Church of St. Anselm and St. Roch (Bronx)

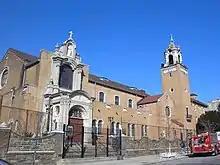
St. Roch 525 Wales Av

The Church of St. Roch was founded in 1899 as a national parish to serve Italian Catholics. The first pastor was Rev. John Milo. The original church building was located on 150th St. near Robbins Ave. Later, a larger church was constructed on Wales Ave. The new church, designed by Anthony J. DePace of DePace and Juster, was dedicated in 1932. For many years in the mid-twentieth century the parish put on a Passion Play. The parish's ethnic composition developed to reflect immigrants from Puerto Rico, the Dominican Republic, Ecuador and Mexico. In 1974 the archdiocese transferred parish administration to the Augustinian Recollects of the Province of St. Nicholas of Tolentine, based in Madrid. From 1985 to 1992, due to low attendance, St. Roch's became a mission parish of St. Anselm's, also in the care of the Recollects.